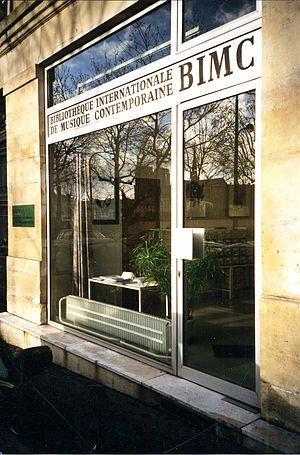
Façade de la B.I.M.C. au 52, rue de l'Hôtel de Ville, Paris 4e (jusqu'en 2002)
La Bibliothèque Božidar Kantušer, anciennement nommée Bibliothèque Internationale de Musique Contemporaine, est une association à but non lucratif. Elle fut créée en 1968 afin de promouvoir la musique contemporaine en favorisant l'accès aux partitions éditées et inédites du monde entier. Dans ce but, la bibliothèque centralise et répertorie ces partitions, puis facilite leur découverte par voie informatique. À sa création l'association fut subventionnée par la Ville de Fontainebleau et par le Ministère de la Culture, puis par la Ville de Paris et par le Ministère de la Culture. Depuis 2006, la collection de partitions et d'enregistrements est accessible à la Médiathèque Hector Berlioz et par son OPAC.